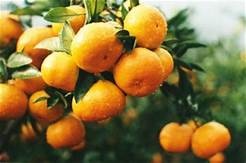
Label: mandarine